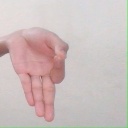
अक्षर: ज्ञ